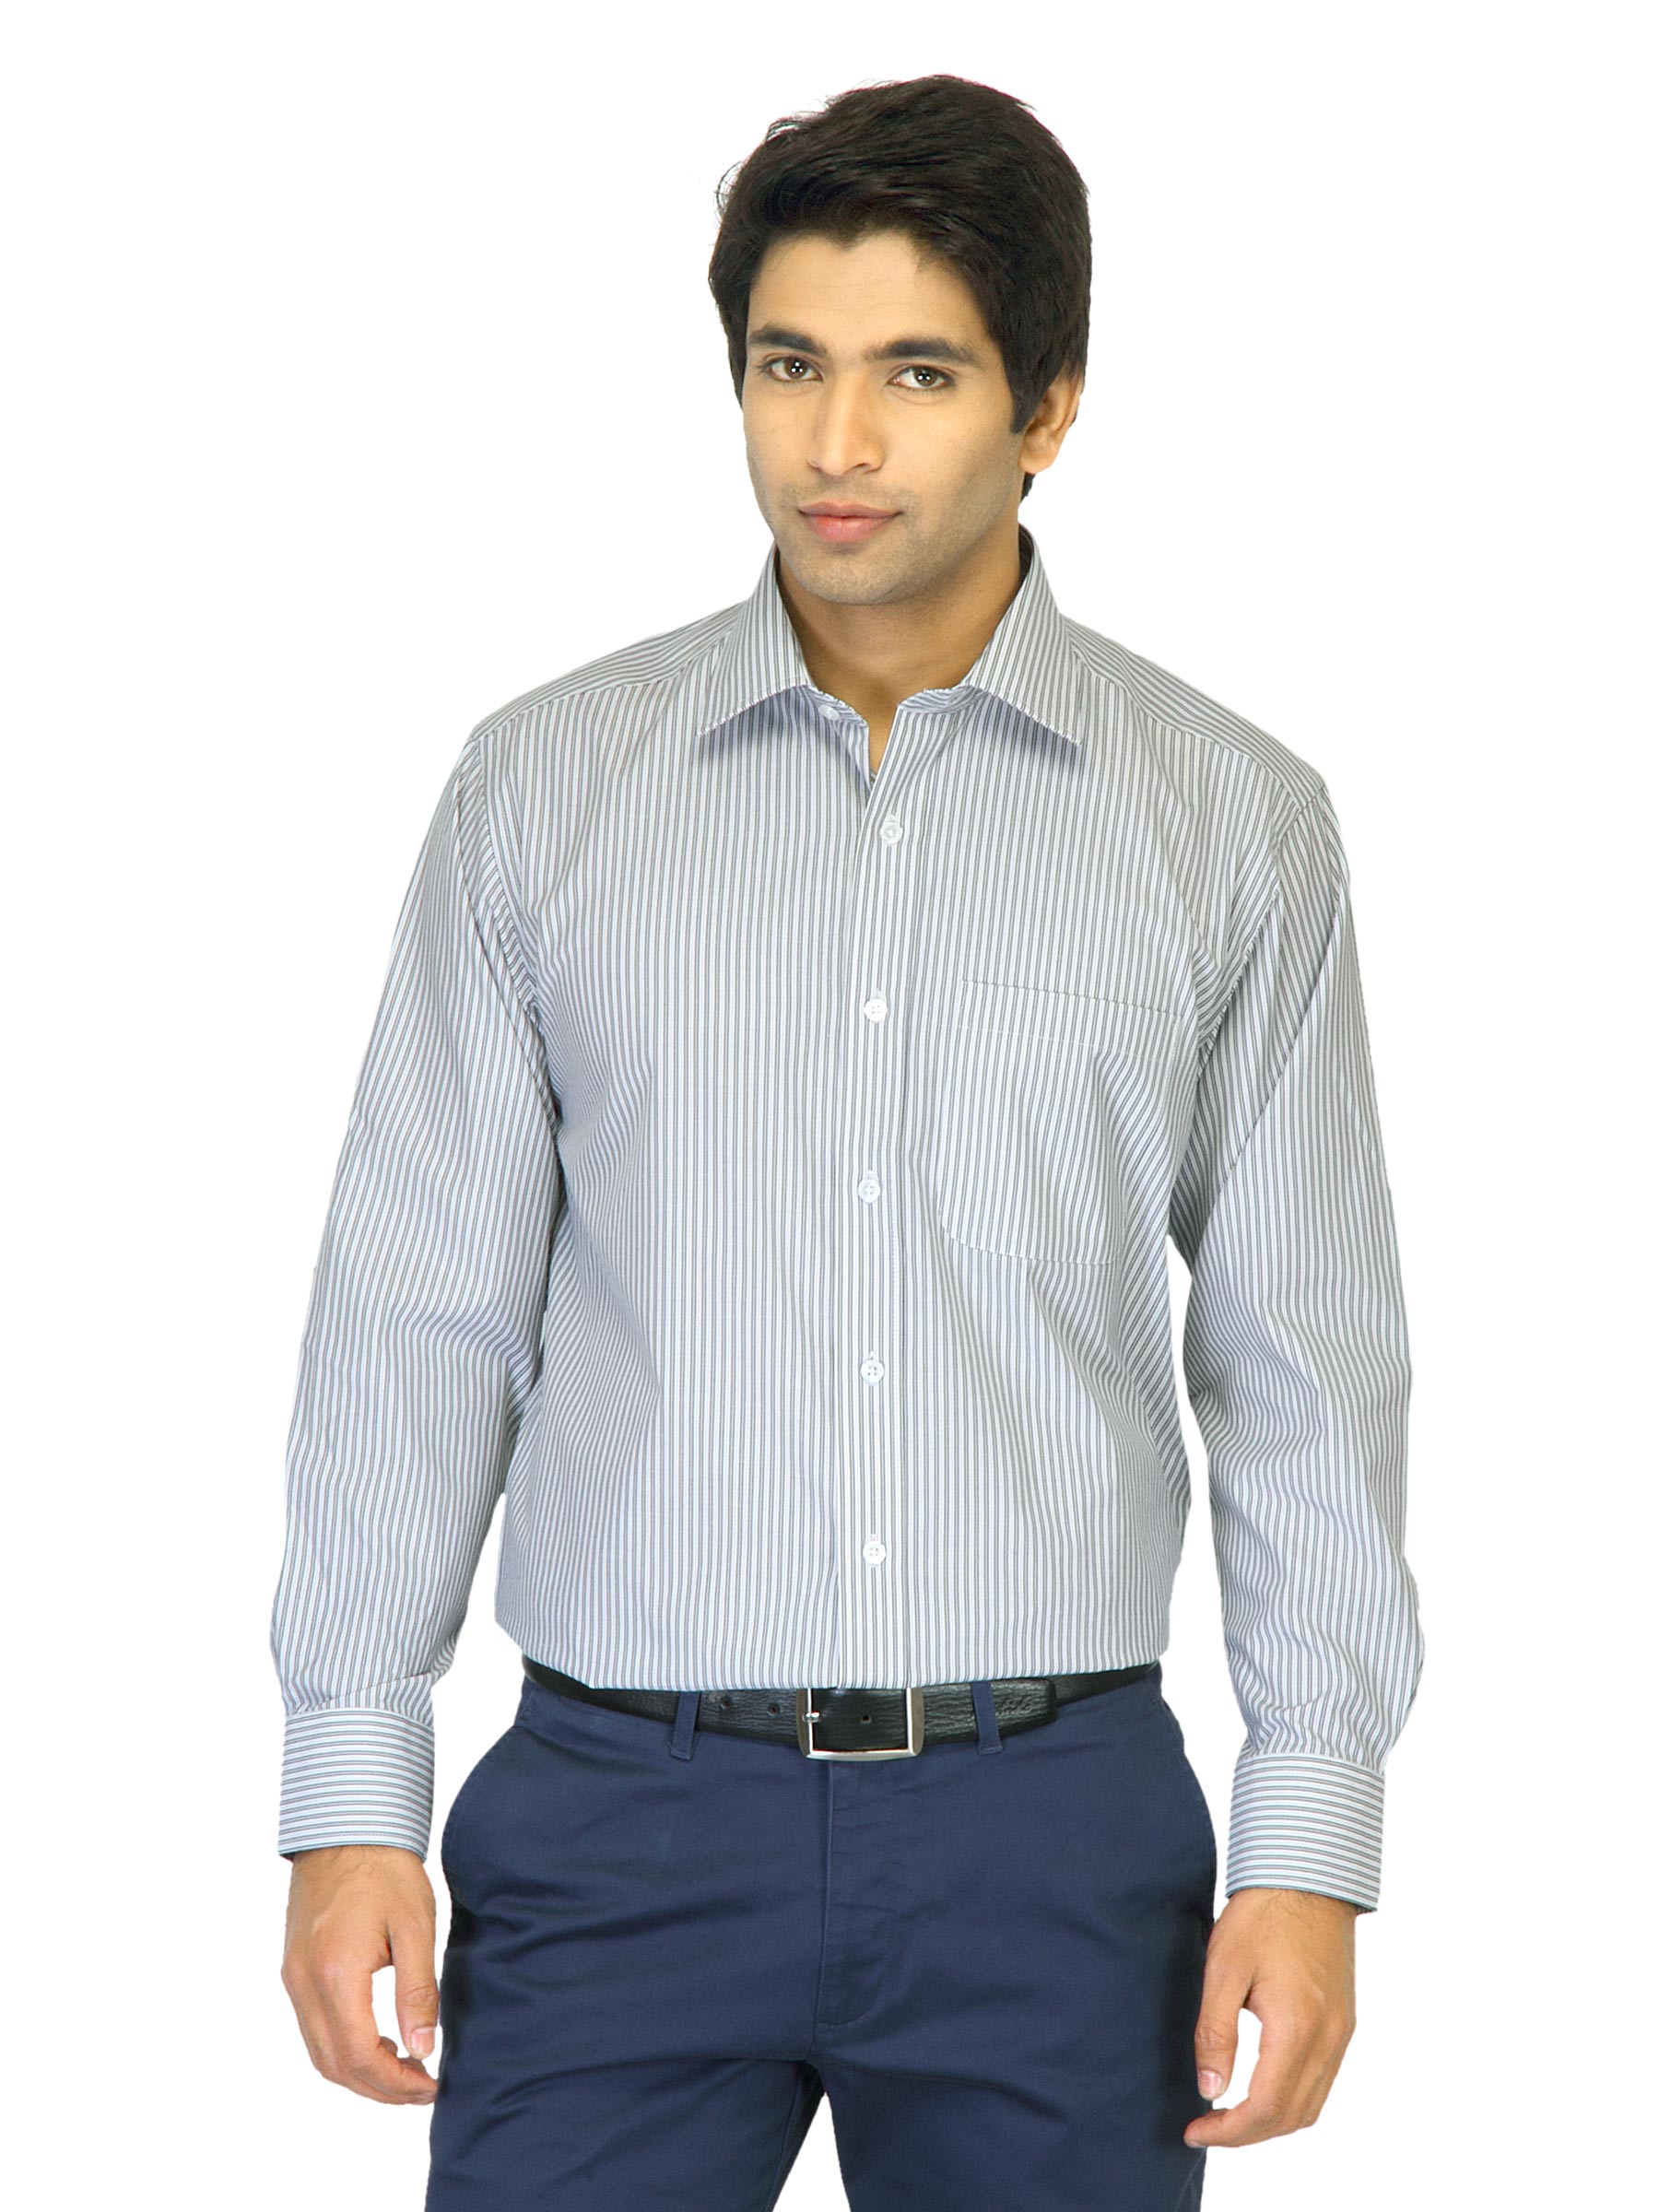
John Miller Men Striped Black Shirt
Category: Apparel / Topwear / Shirts
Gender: Men
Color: Black
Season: Summer 2012
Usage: Formal